House of Representatives of the Philippines

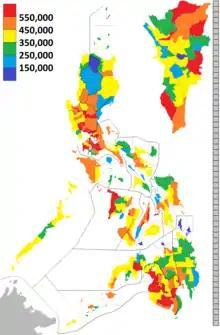
Population of each congressional district in the Philippines. Districts shaded with blue hues have less than 250,000 people, those shaded green are just over 250,000, yellow and orange are more than 250,000, and those shaded red can be split into two or more districts.

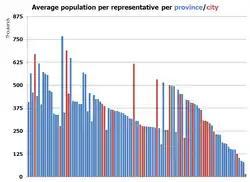
Persons per representative per province or city in the House of Representatives: Provinces (blue) and cities (red) are arranged in descending order of population from Cavite to Batanes (provinces) and from Quezon City to San Juan (cities).

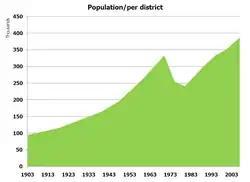
Persons per representative from 1903 to 2007. The last nationwide apportionment act was the ordinance to the 1987 constitution, which was based on the 1980 census.

Congress is mandated to reapportion the legislative districts within three years following the return of every census. Since its restoration in 1987, Congress has not passed any general apportionment law, despite the publication of six censuses in 1990, 1995, 2000, 2007, 2010 and 2015. The increase in the number of representative districts since 1987 were mostly due to the creation of new provinces, cities, and piecemeal redistricting of certain provinces and cities.